Rocky Mountain locust

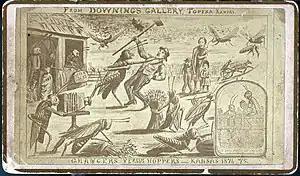

Farmers finally responded in force to the swarm's destruction; an 1877 Nebraska law said that anyone between the ages of 16 and 60 had to work at least two days eliminating locusts at hatching time or face a $10 fine. That same year Missouri offered a bounty of $1 a bushel for locusts collected in March, 50 cents a bushel in April, 25 cents in May, and 10 cents in June. Other Great Plains states made similar bounty offers.